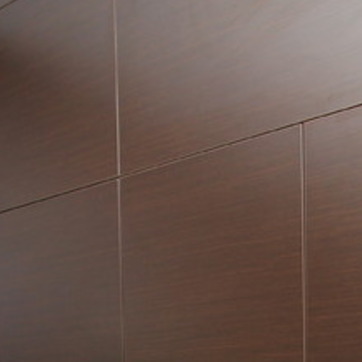
Material: wood